Vera Brodsky Lawrence

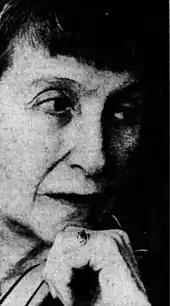
Brodsky Lawrence in 1976

After her successes with reviving interest in the music of Gottschalk and Joplin, Brodsky Lawrence moved on. "That's past", she told a journalist in 1975 who was inquiring about the origins of her interest in Joplin's music, "I hate talking about the past". To another that same year, she said "to dwell on the past is destructive".